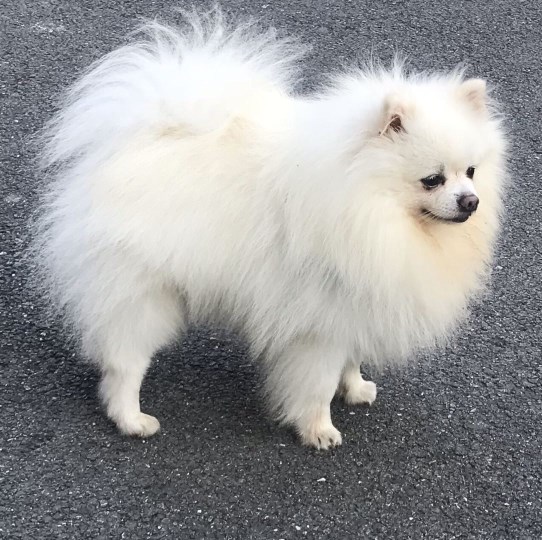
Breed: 1936-n000005-Pomeranian